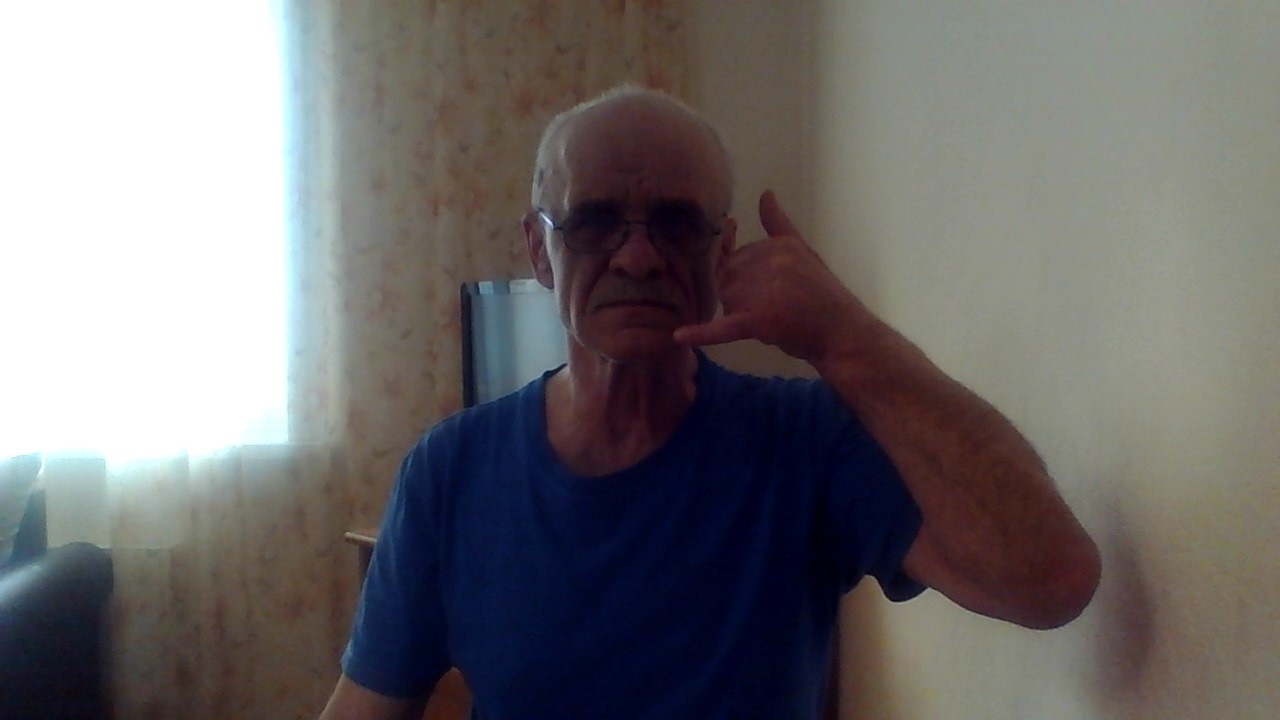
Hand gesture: call